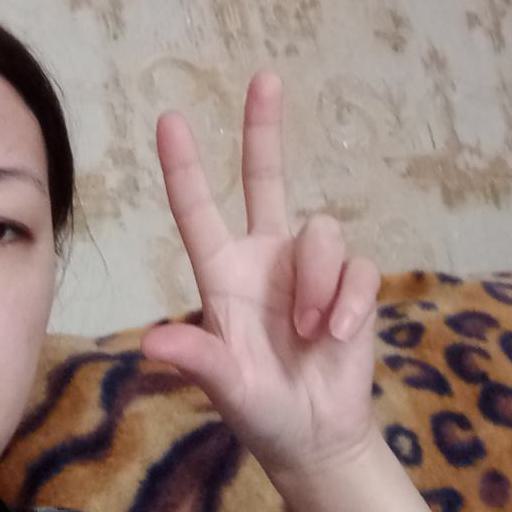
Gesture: three2